Fine Gael

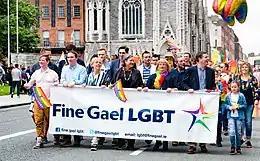
Members of Fine Gael participating in the 2016 Dublin Pride parade

Fine Gael supported civil unions for same-sex couples from 2003, voting for the Civil Partnership and Certain Rights and Obligations of Cohabitants Bill 2010. In 2012, the party approved a motion at its Ardfheis to prioritise the consideration of same-sex marriage in the upcoming constitutional convention. In 2013, party leader and Taoiseach Enda Kenny declared his support for same-sex marriage. The Fine Gael–led government held a referendum on the subject on 22 May 2015. The referendum passed, with the electorate voting to extend full marriage rights to same-sex couples, with 62.1% in favour and 37.9% opposed.